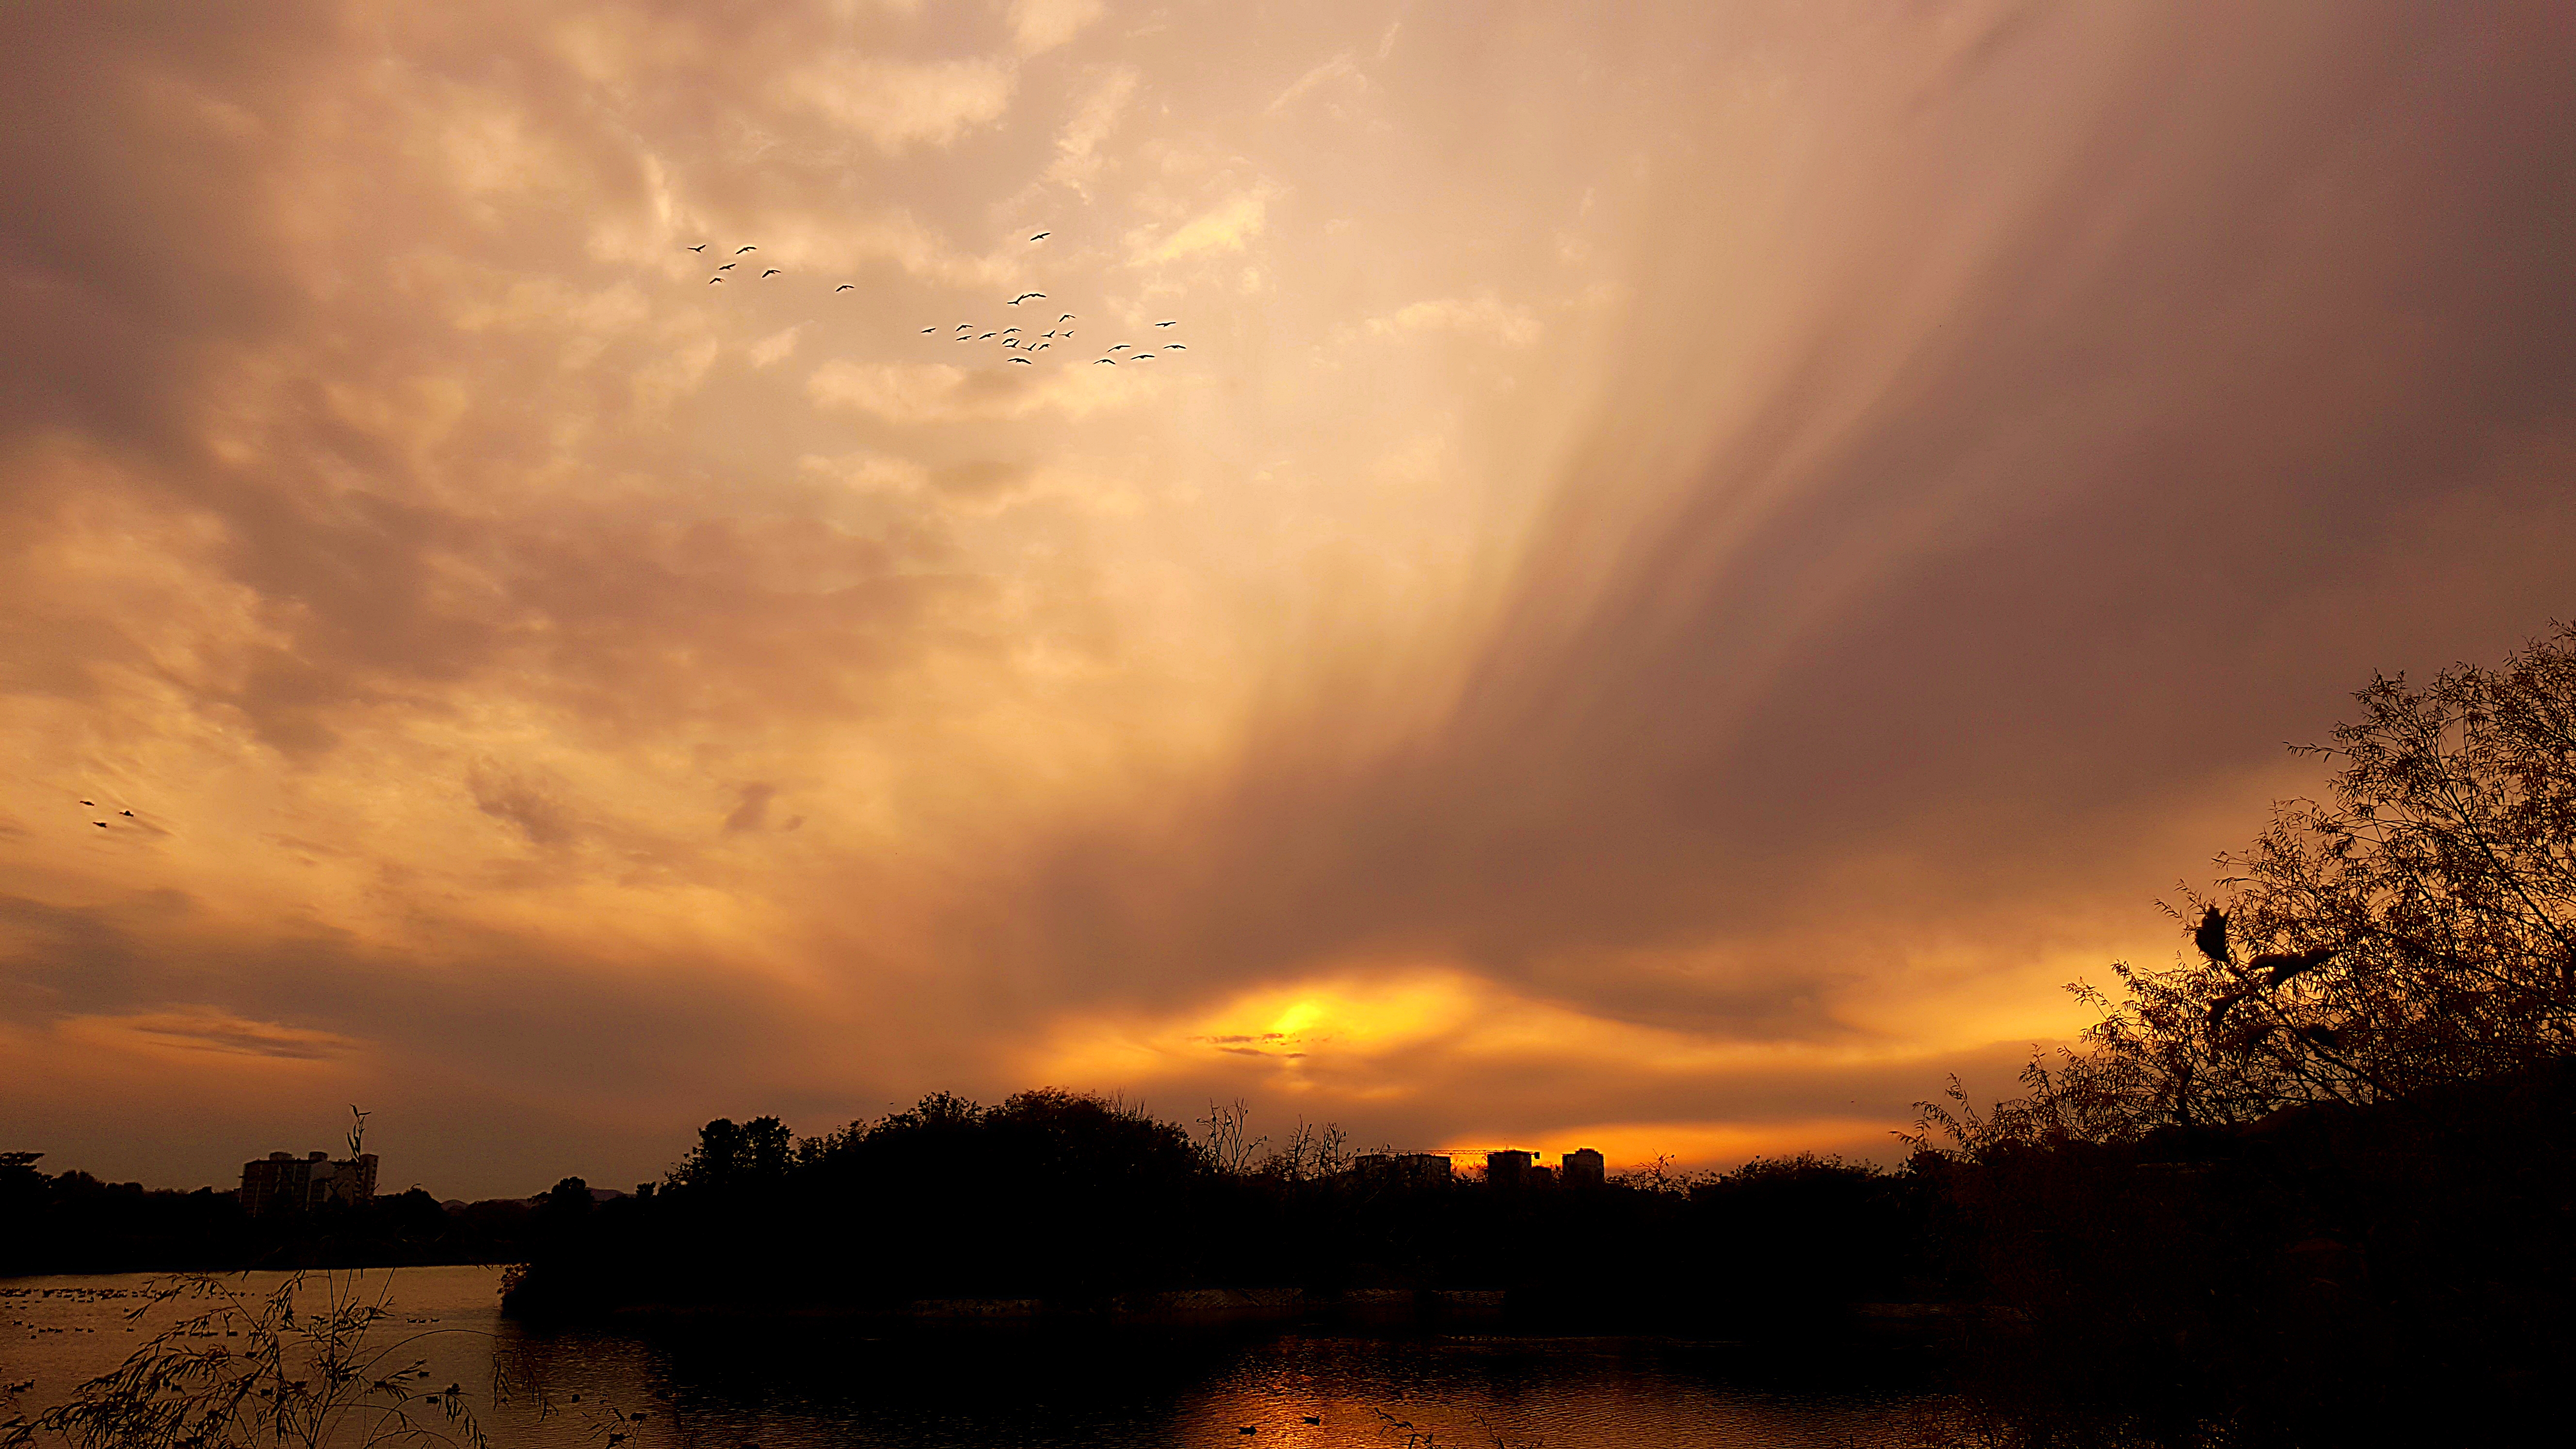
sunset, suwon, korea, sky, cloud, nature, water, natural landscape, afterglow, evening, atmospheric phenomenon, horizon, dusk, reflection, morning, tree, atmosphere, sunrise, sunlight, daytime, lake, river, bank, waterway, dawn, landscape, calm, red sky at morning, cumulus, rural area, meteorological phenomenon, loch, reservoir, sun